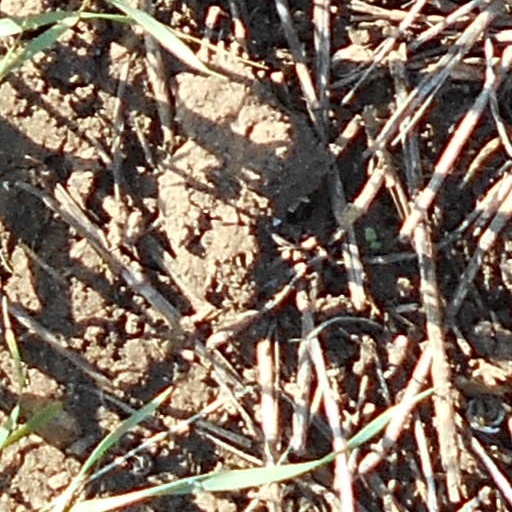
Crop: wheat